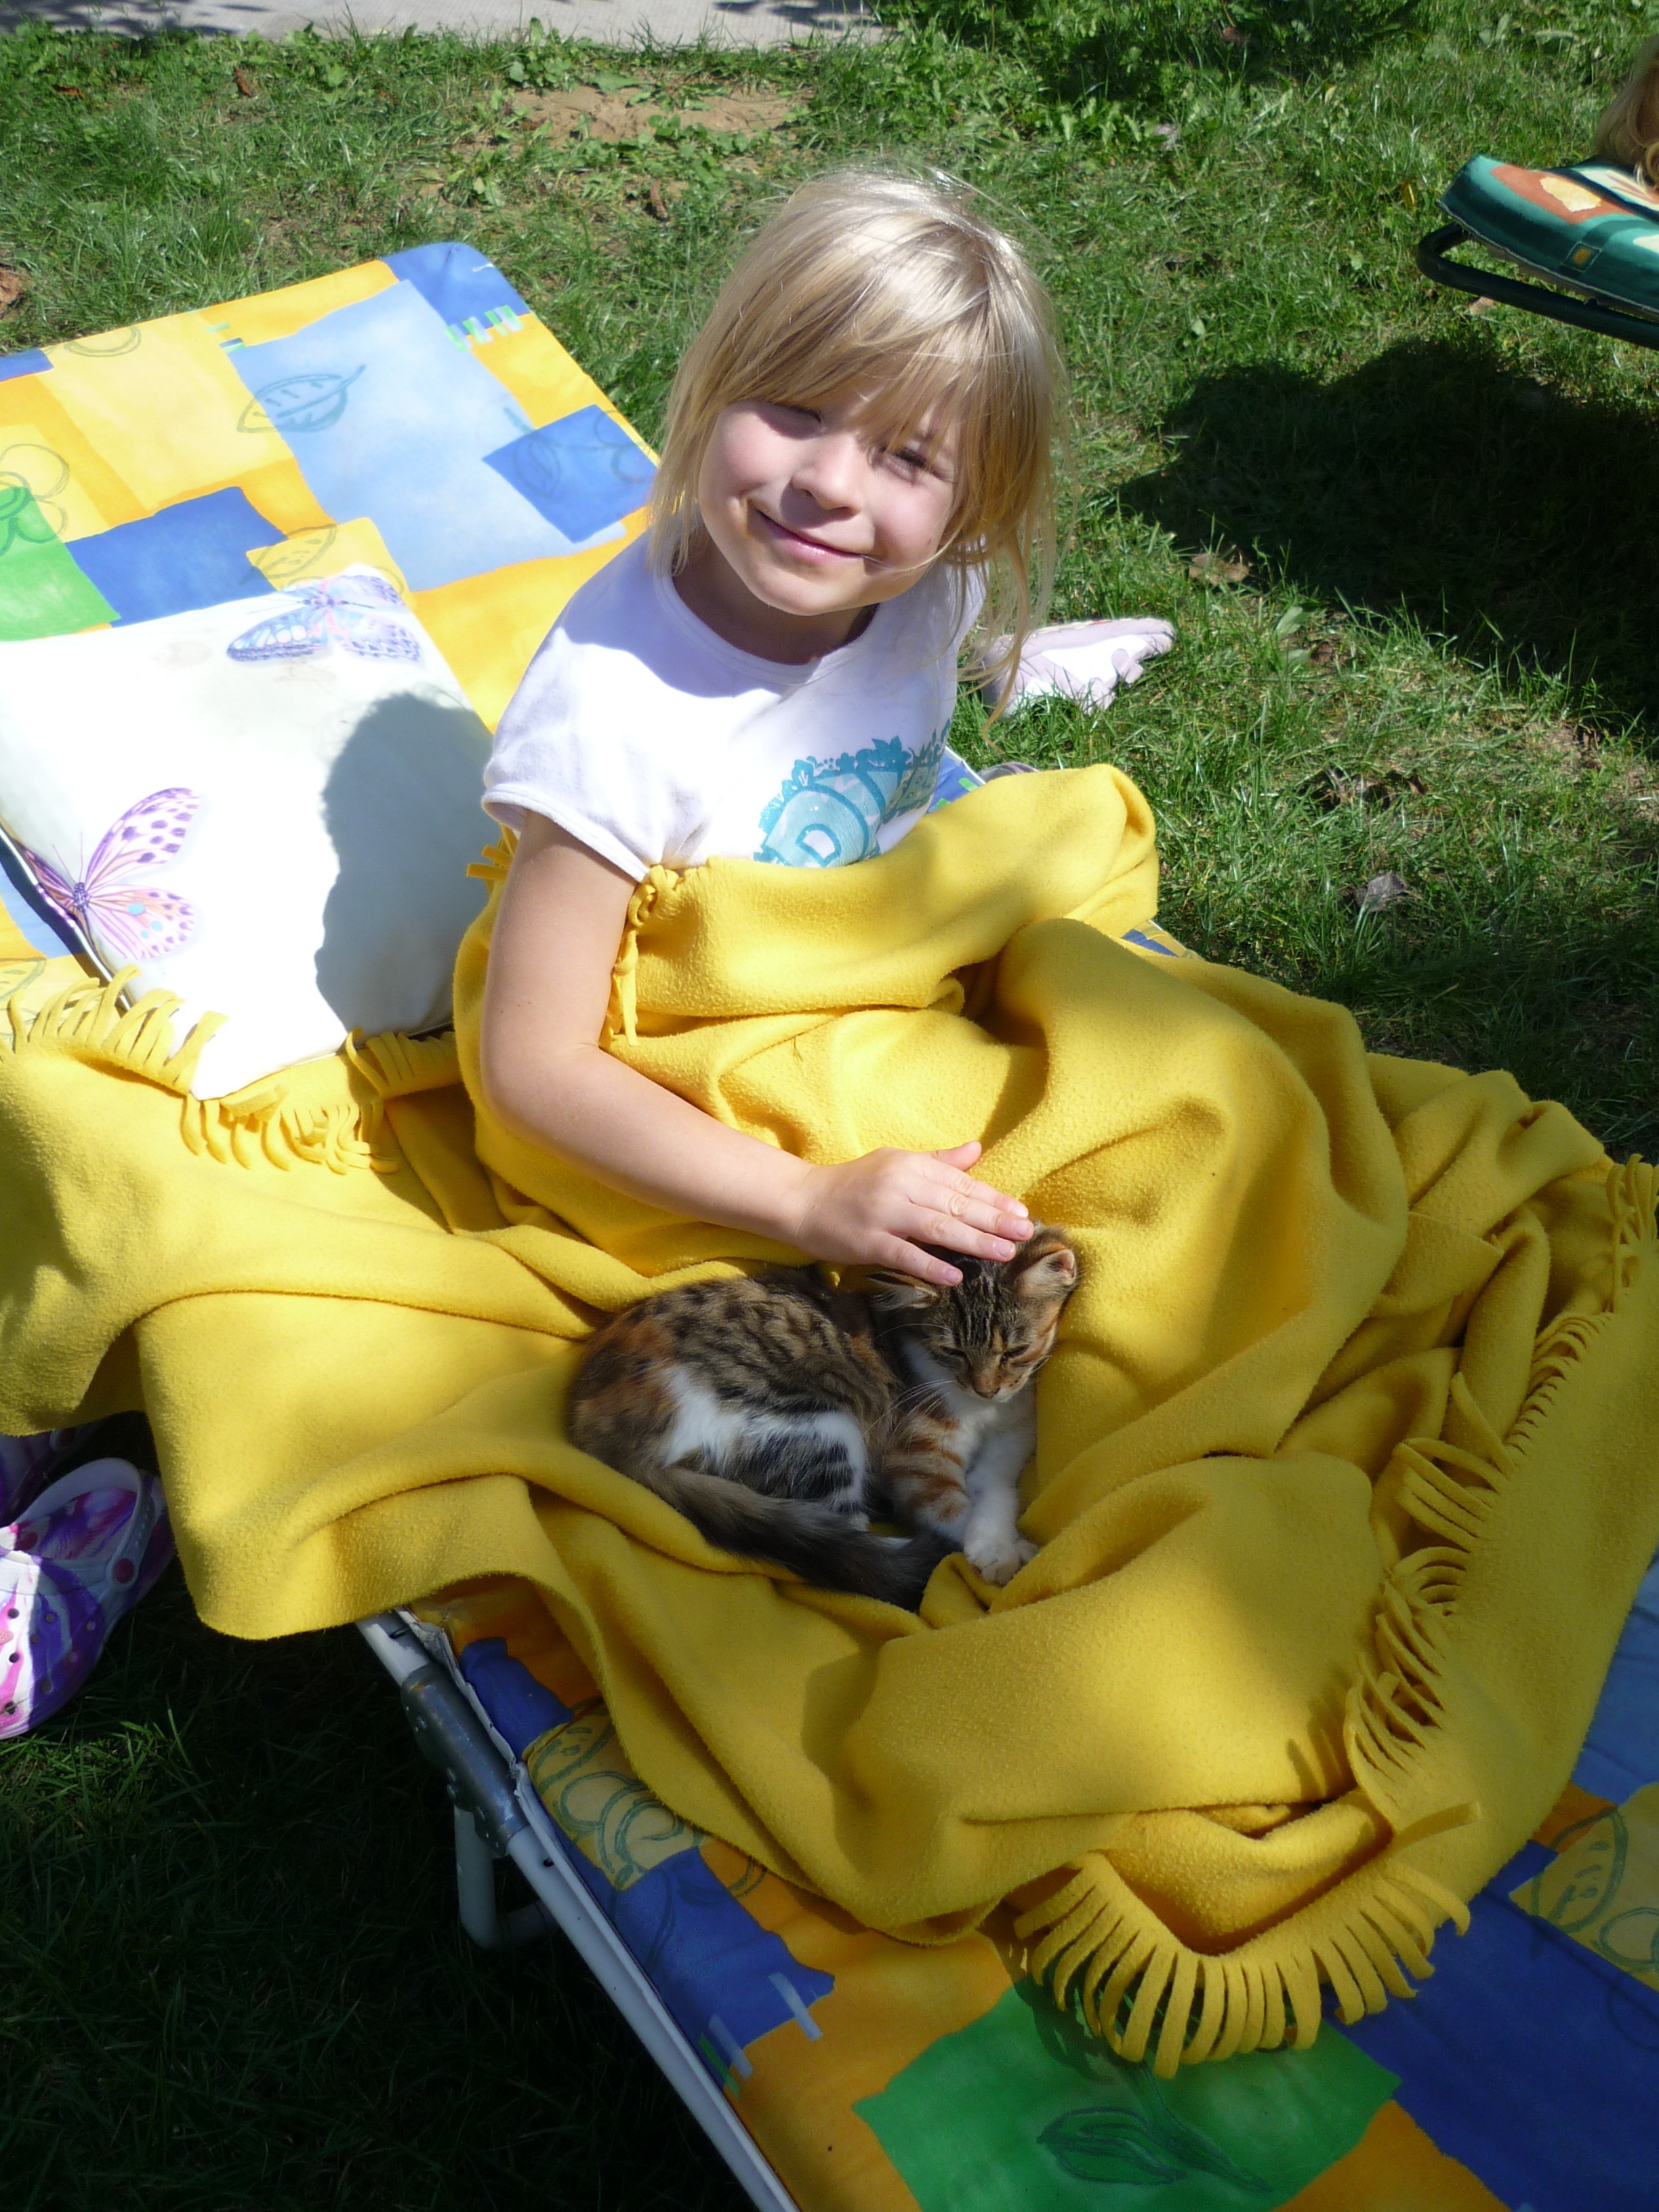
girl, play, animal, pet, fur, youth, cat, child, yellow, leisure, childhood, smile, happy, toddler, day, blond, satisfaction, satisfied, stroke